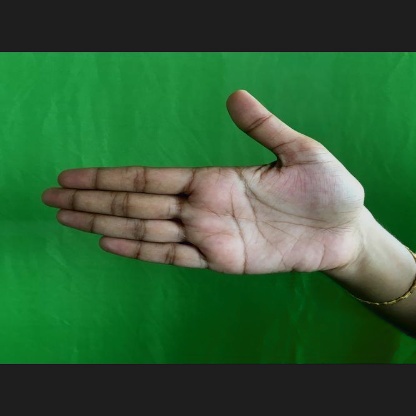
Mudra: Ardhachandran